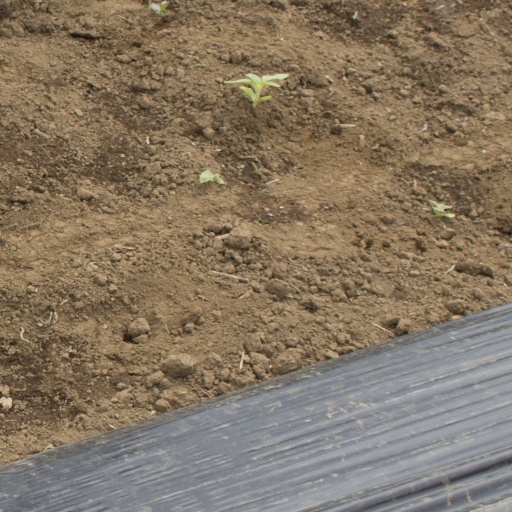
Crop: Jerusalem artichoke